Kushanshahr

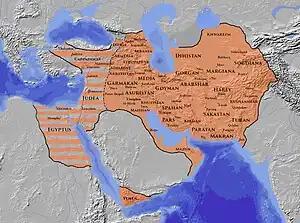
The province of Kushanshar was located at the eastern edge of the Sasanian Empire.

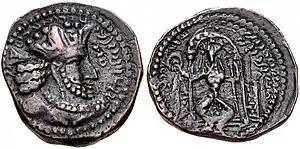
Kushano-Sasanian ruler Ardashir I Kushanshah, circa 230-250 CE. Merv mint.

Kushanshahr was a province of the Sasanian Empire comprising the region between Kabul Valley and Peshawar Valley. The Kushanshar territory centered on Tukharistan, and covered the area from Tirmidh to Peshawar. The establishment of Sasanian rule in Kushanshar permitted the control of Central Asian trade routes. The Kushano-Sasanids were in charge of the area. They issued coinage which was following the Kushan standard, due to the traditional importance of trade links with India.